Jeffrey Skidmore

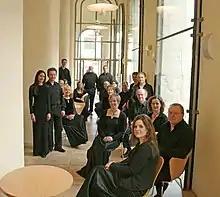
Skidmore (rear, in front of the door) with the Ex Cathedra Choir in the café of the Birmingham Town Hall – photographed on 1 March 2008

Jeffrey Skidmore was born in Birmingham, England, in 1951. He also attended St. Heliers Road Sunday School in Northfield before 1962, when he went to Bournville Boys Technical School, later Bournville Grammar-Technical School for Boys.